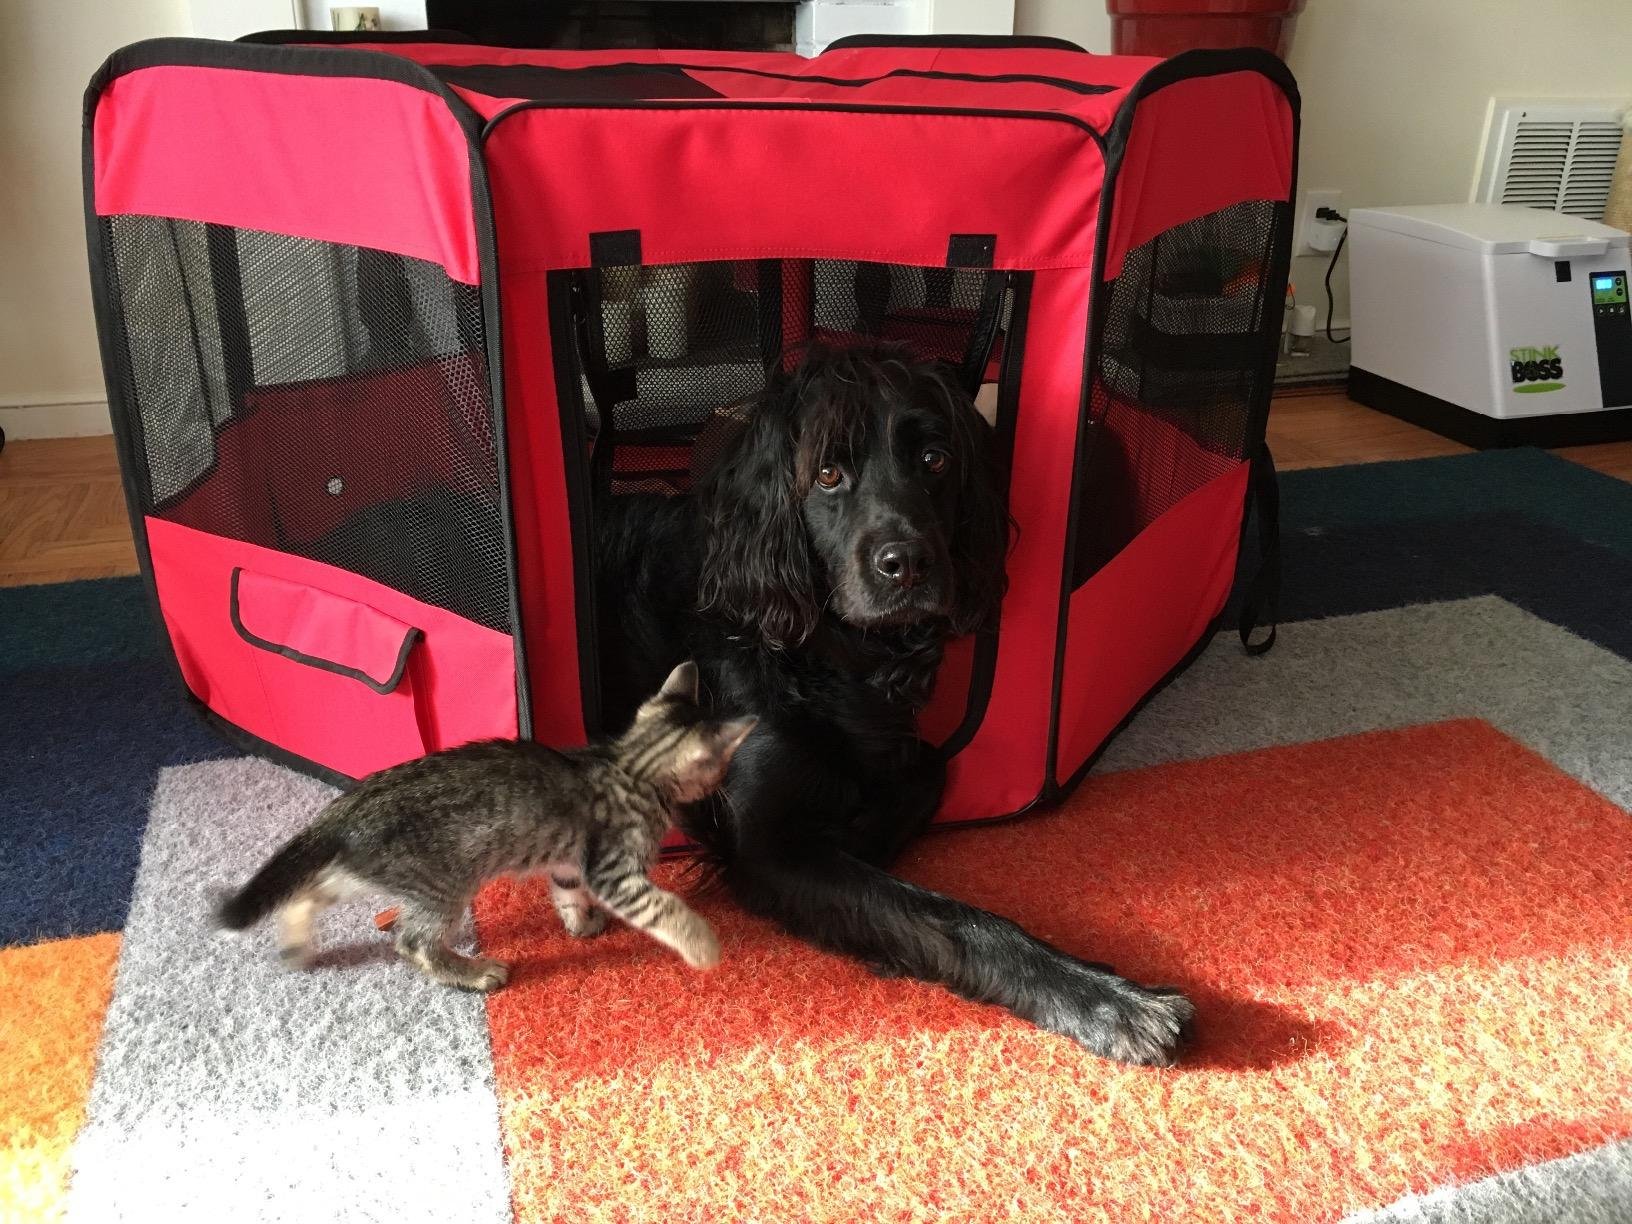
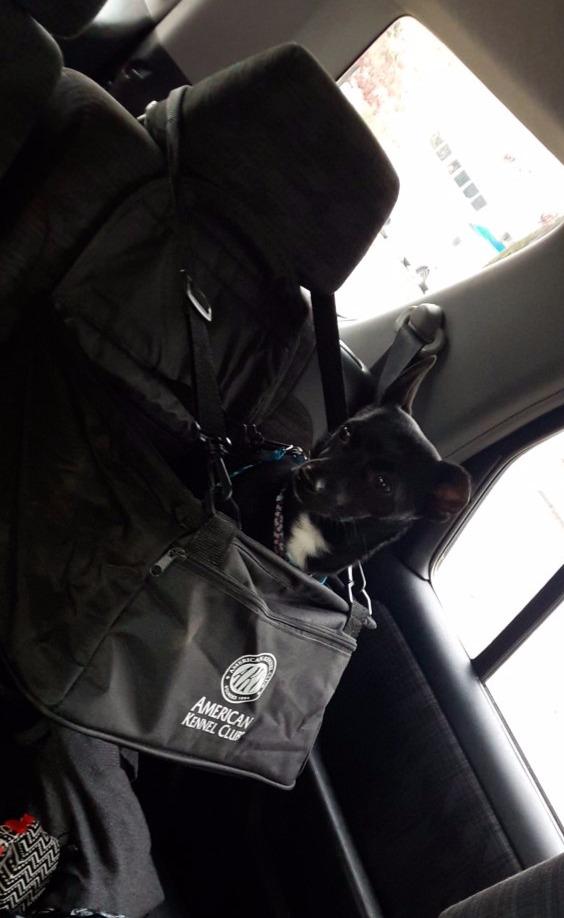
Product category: items_kennel
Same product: no